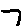
Label: 7